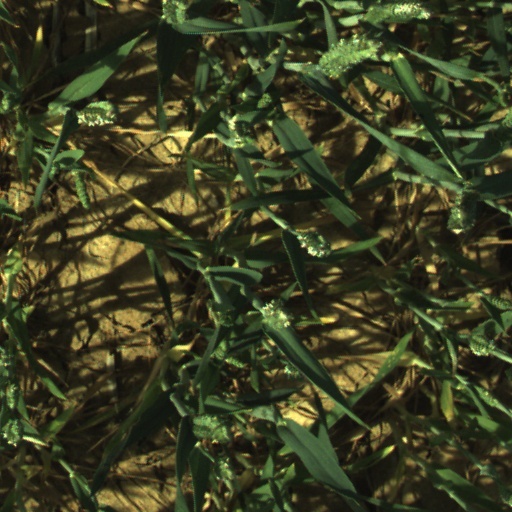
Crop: wheat